Kazumasa Hashimoto

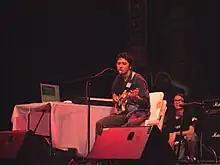
Kazumasa Hashimoto playing his musical instrument

Kazumasa Hashimoto (born 1974 in Tokyo, Japan) is a Japanese composer, mastering engineer and web designer.